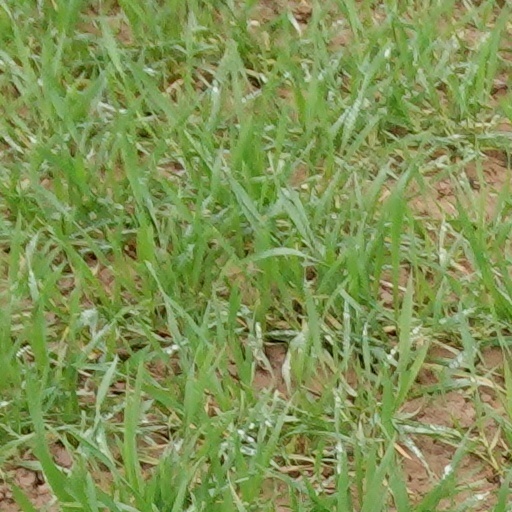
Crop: wheat